Neigh

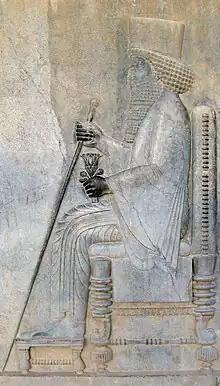
According to the legend told by Herodotus, it was thanks to the neighing of his horse that Darius I became King of Persia.

The horse neigh is a symbol of the wrathful Buddhist deity Hayagriva, whose head is surmounted by one to three green-necked neighing horses. This frightens Māra, Gautama buddha's tempting demon (as well as his avatars), and restores his faith in attaining enlightenment. Ash-Vagosha, whose name means "horse neigh", was a renowned Indian Buddhist of the 1st century, who wrote a biography of the Buddha. In Hinduism, thunder is created when Indra's chariot passes by, by the neighing of his horses.